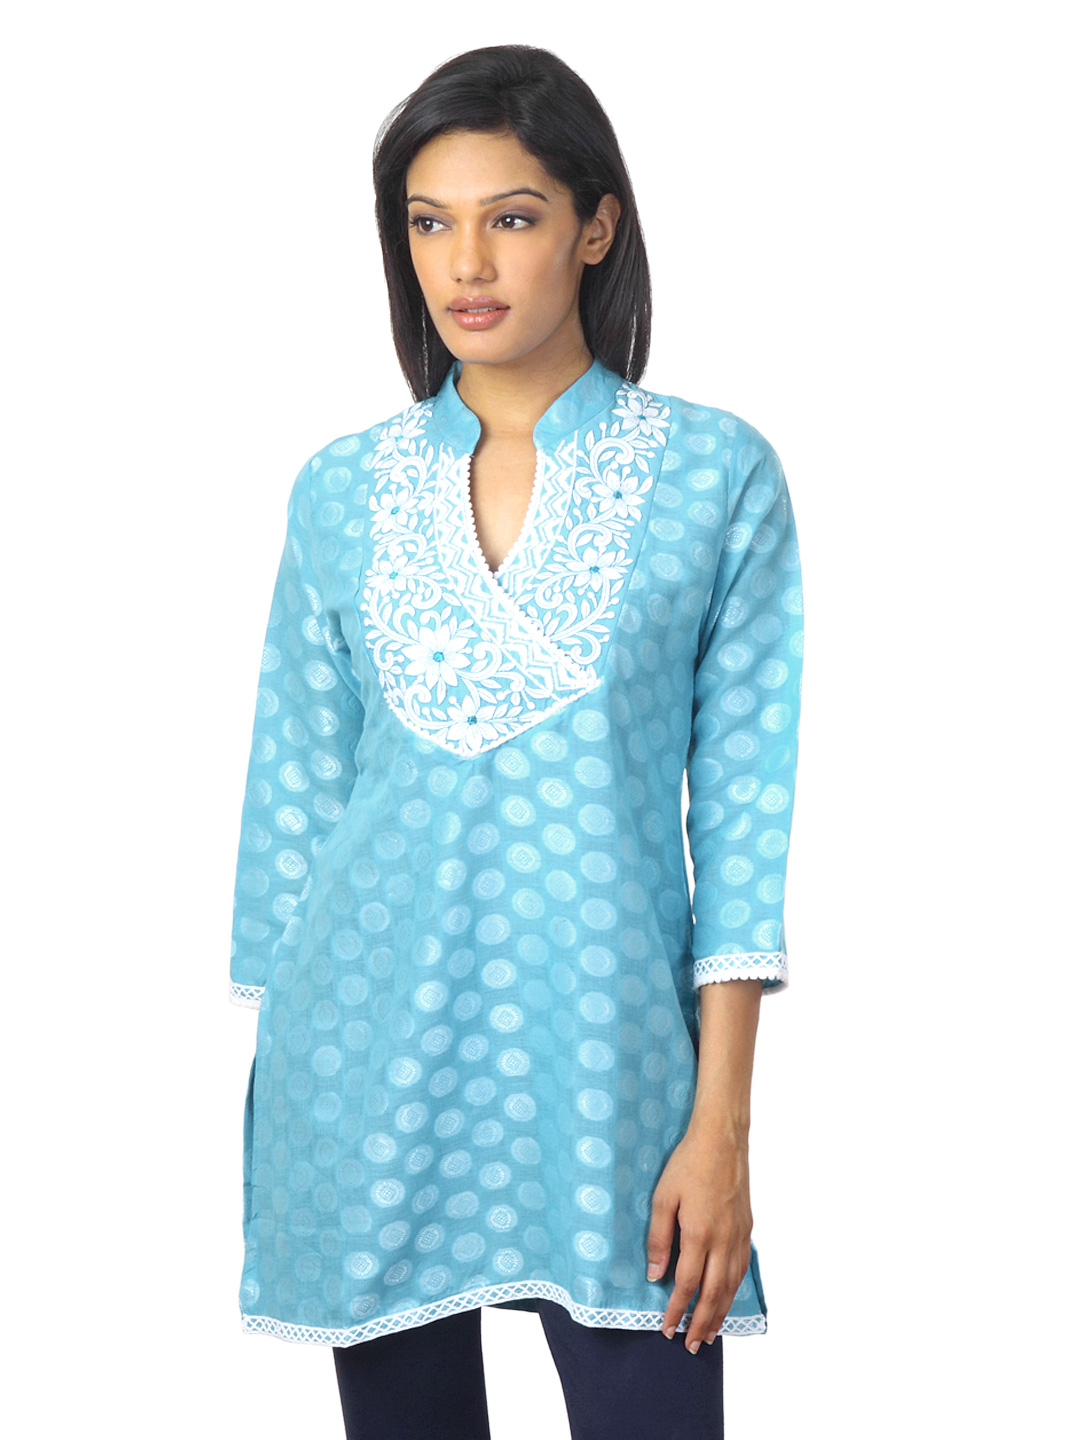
Global Desi Women Blue Tunic
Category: Apparel / Topwear / Kurtis
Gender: Women
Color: Blue
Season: Summer 2012
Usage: Ethnic